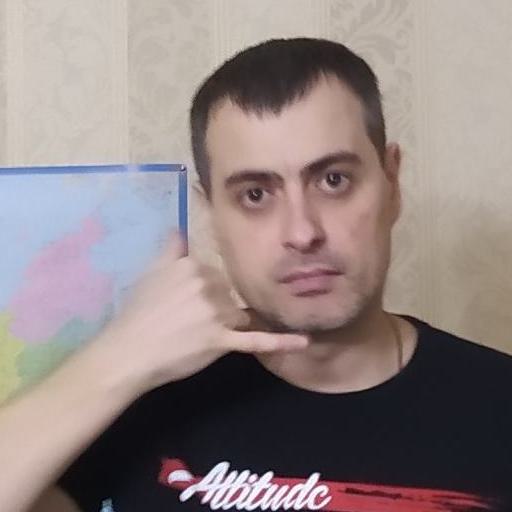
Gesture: call